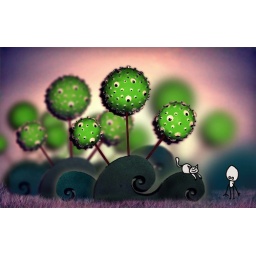
Lost in the forest of one hundred eyes tree